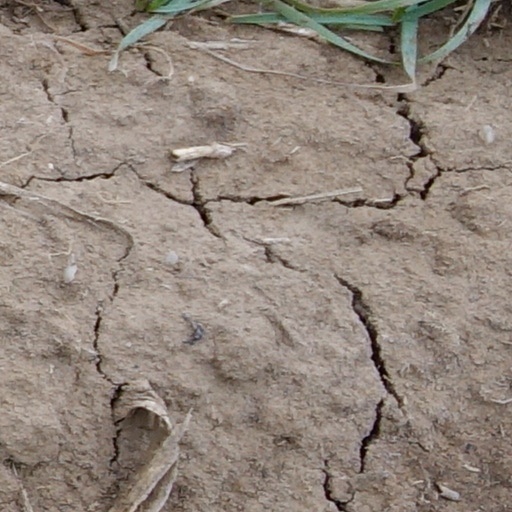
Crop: wheat